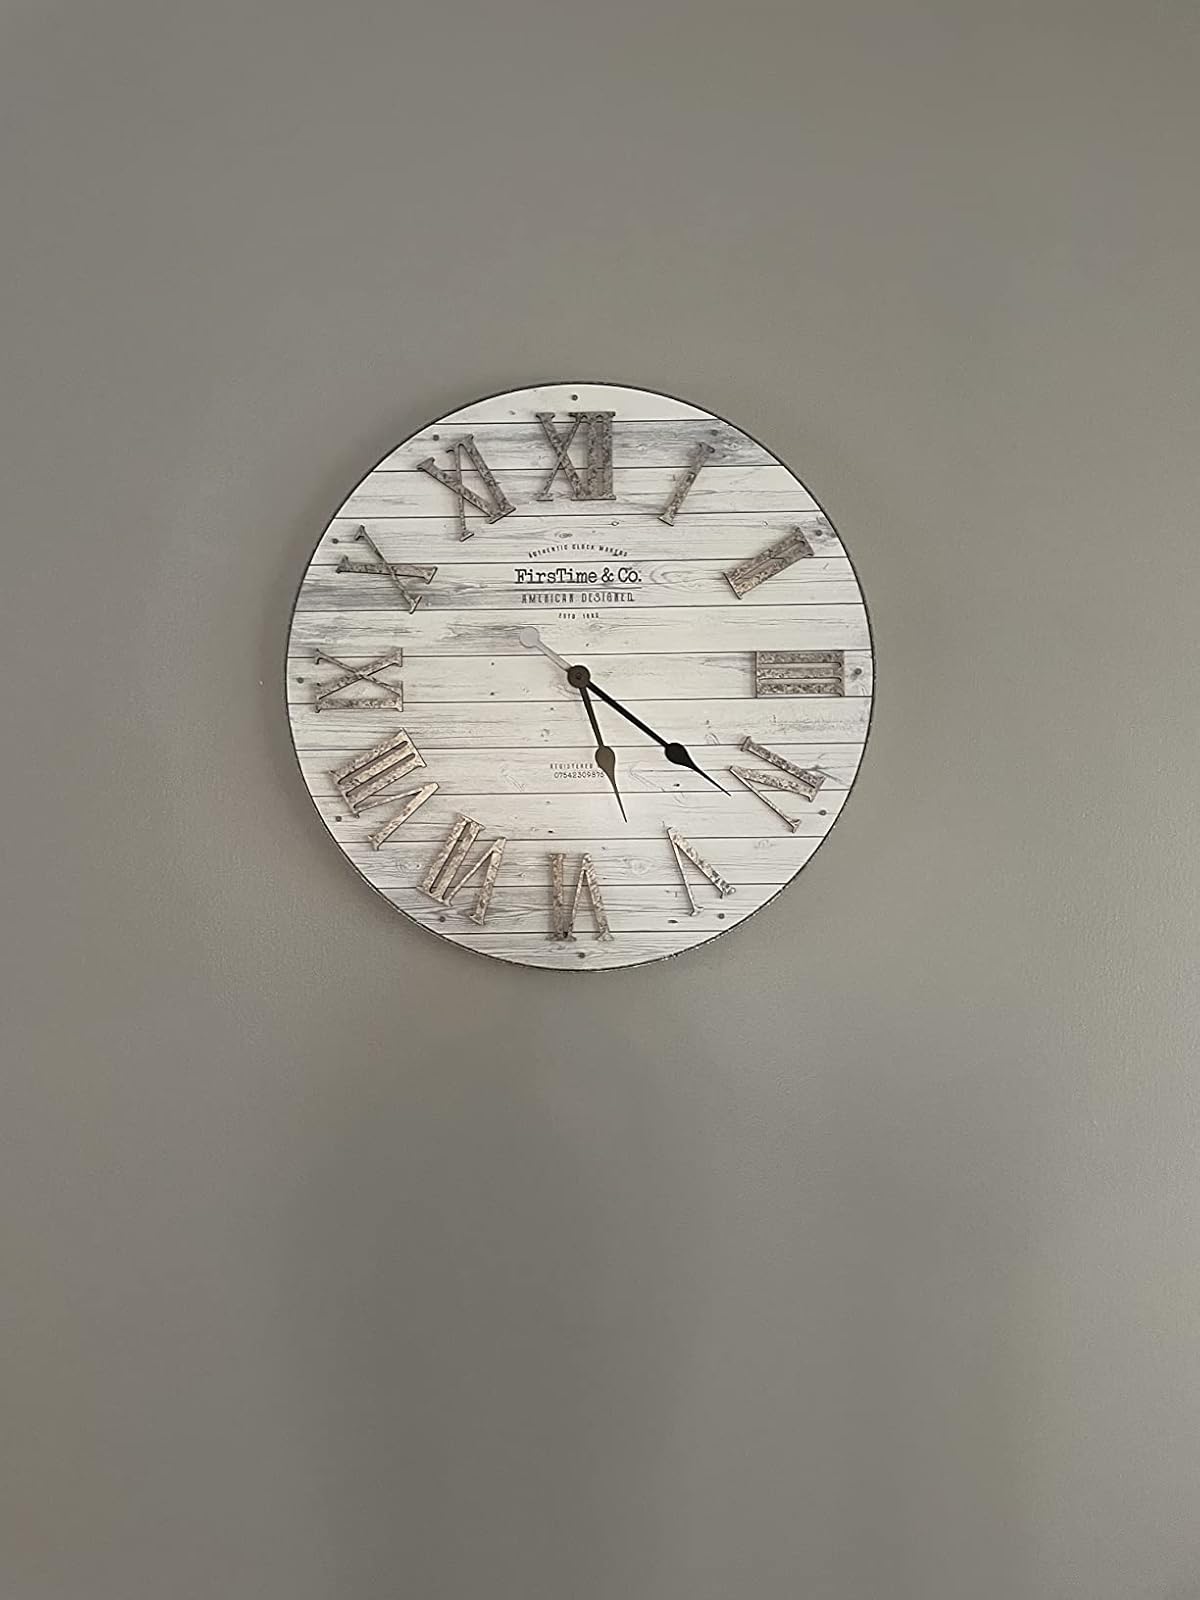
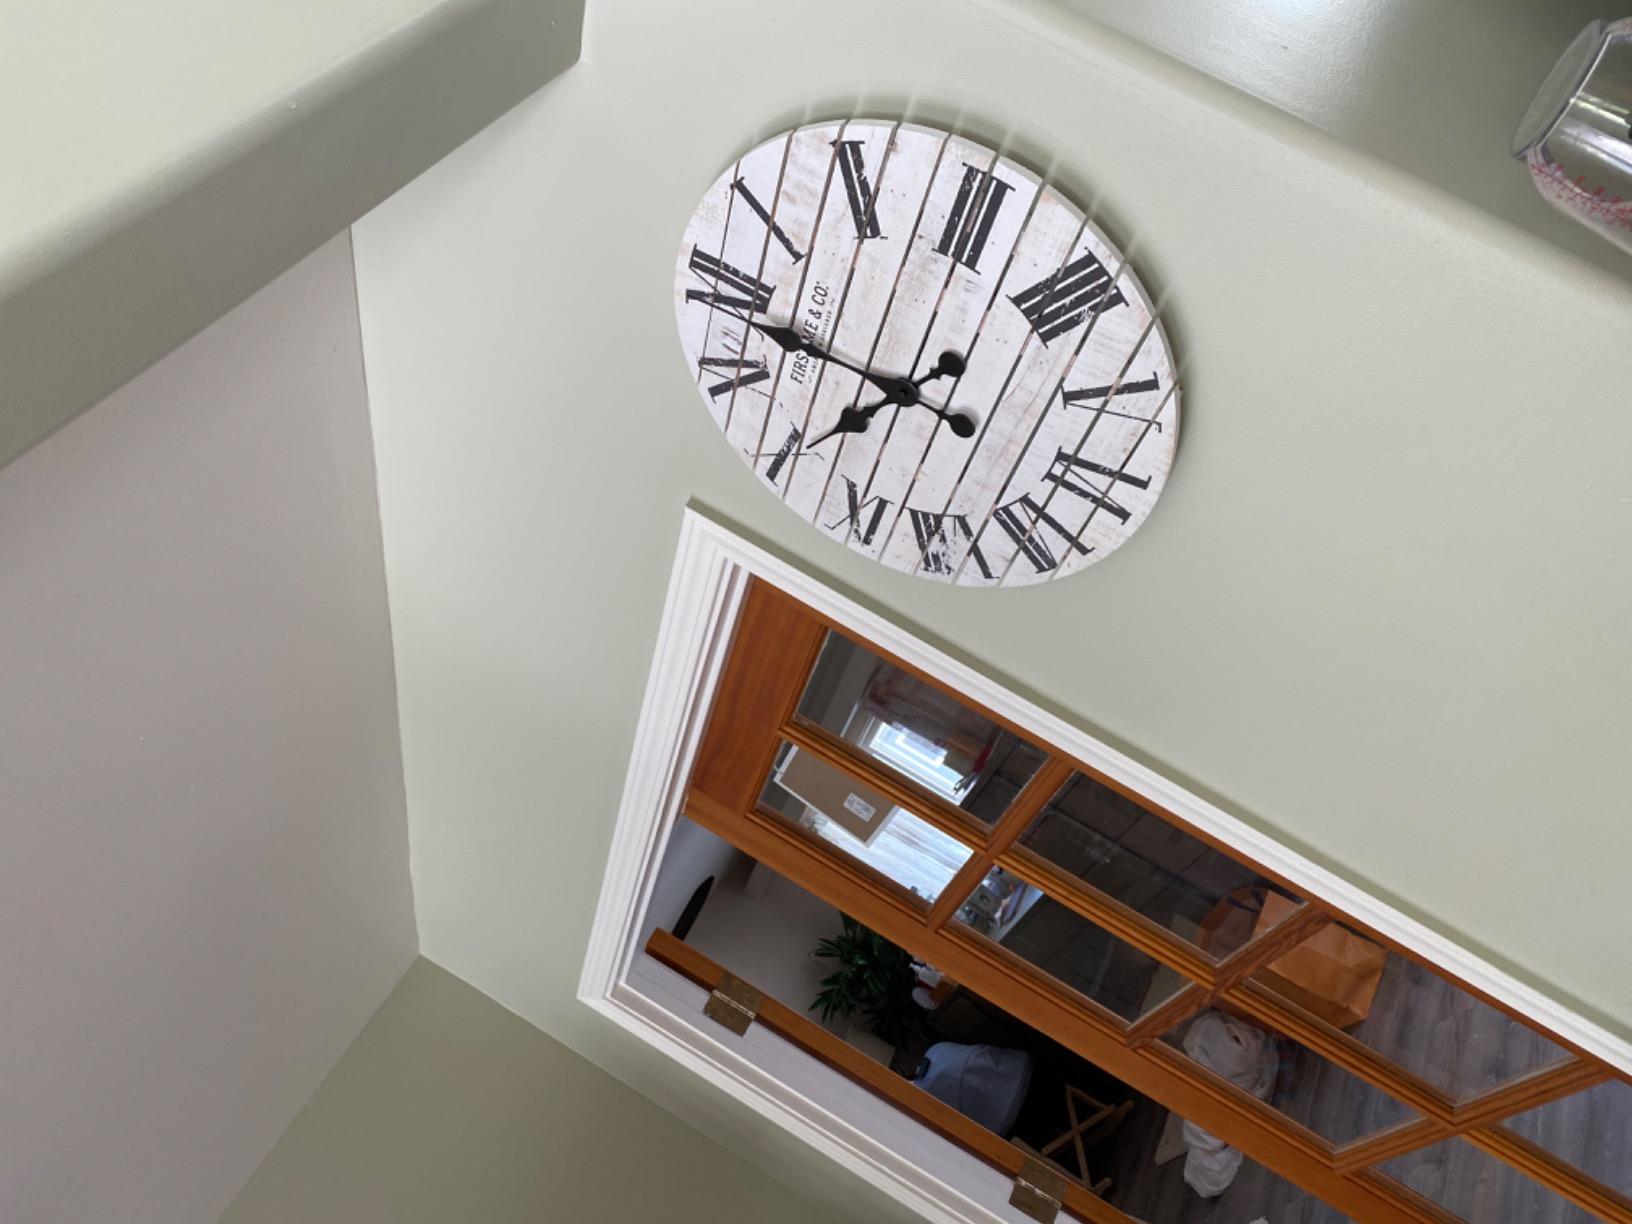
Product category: clock
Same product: no